Serabee

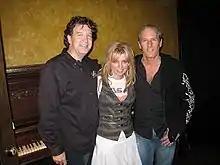
Serabee with Paul McCulloch andMichael Bolton, 2009

In 2005, Serabee wrote the song "Crazy Chick", which was recorded by singer Charlotte Church. It became a hit on the UK Singles Chart, reaching No. 2 on the UK Singles Top 75, where it remained for one week. The song ranked 40th on the 2005 UK Year End Singles Chart. Recorded on the Sony BMG label, the song was included on Church's fifth studio album "Tissues and Issues". The song was listed for 30 weeks in four different charts, including the UK, Ireland, New Zealand, and Australia.